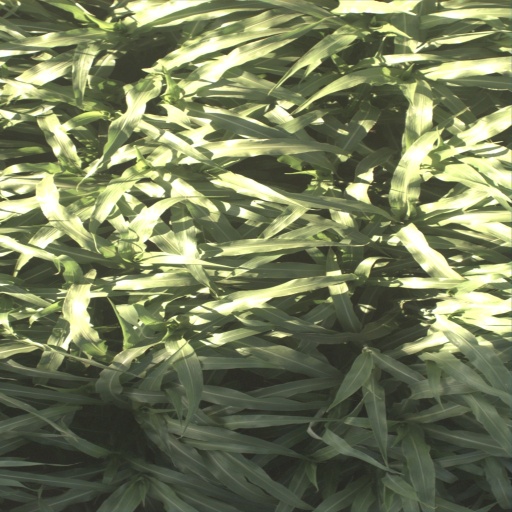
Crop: sorghum